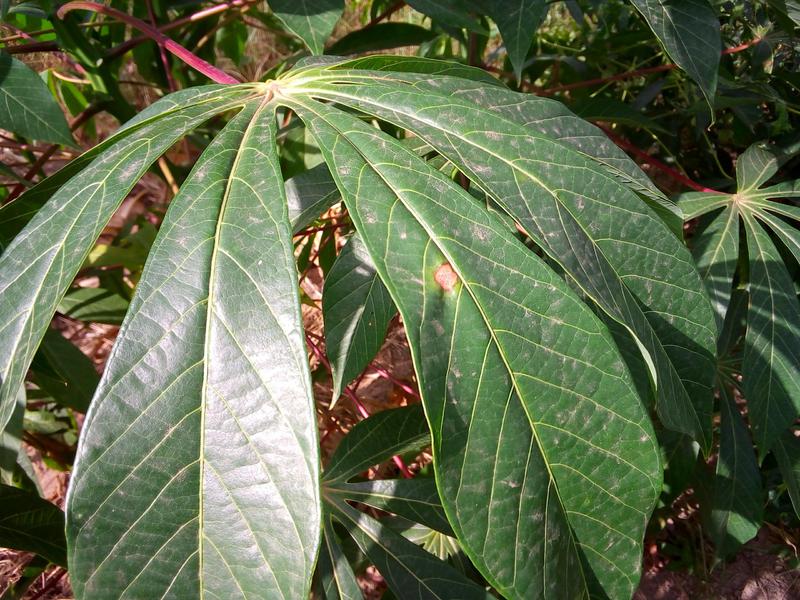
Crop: cassava
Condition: healthy